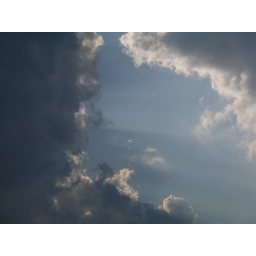
A break in the clouds reveals a lighter blue sky and rays of the sun !